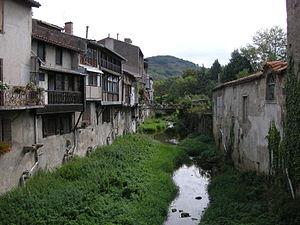
Le Blau à Chalabre (Aude)